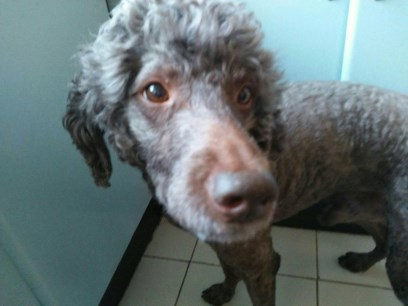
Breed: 2925-n000114-toy_poodle